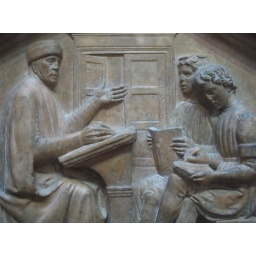
Copies are found on the facade of the base of the bell tower. Originals are now in the Museo dell'Opera del Duomo.